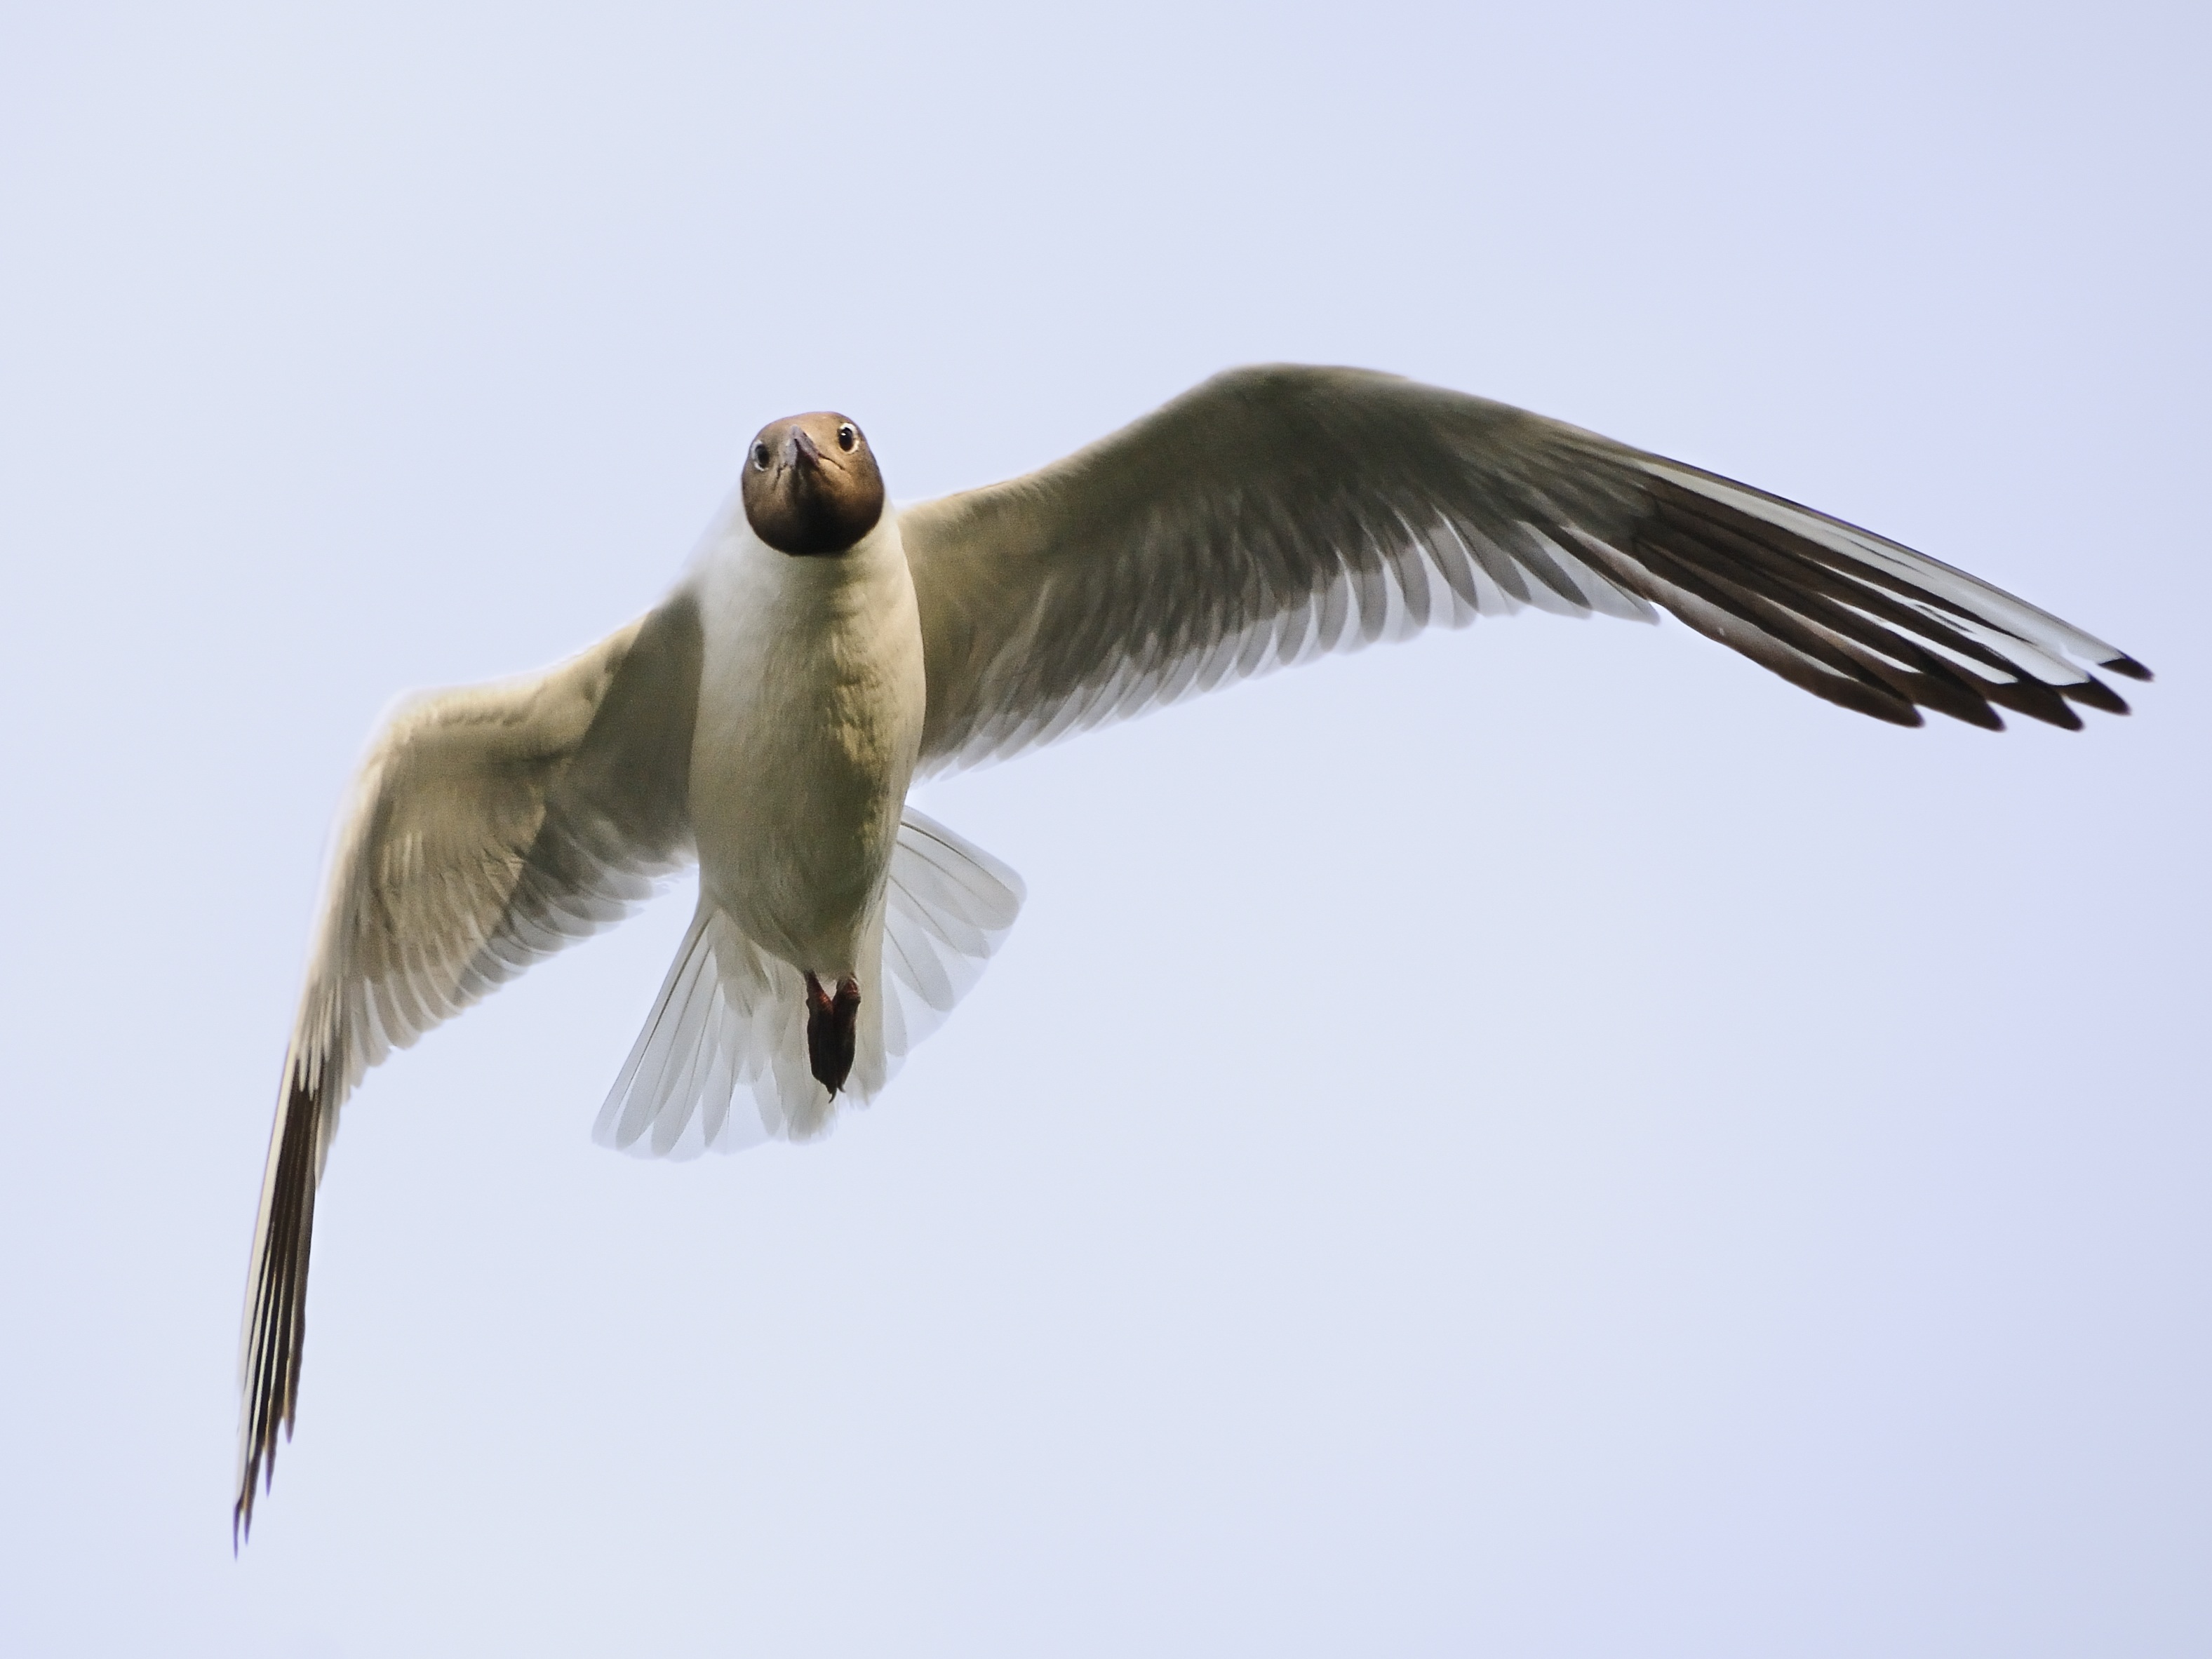
bird, wing, animal, seabird, seagull, gull, beak, flight, fauna, vertebrate, albatross, falcon, in flight, charadriiformes, european herring gull, accipitriformes